Charles Pelham Villiers

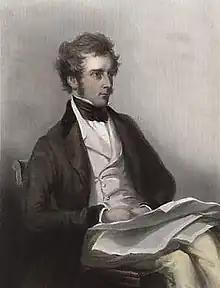
Engraving by John Cochran after a portrait by C. A. Du Val.

Charles Pelham Villiers (3 January 1802 – 16 January 1898) was a British lawyer and politician from the aristocratic Villiers family. He sat in the House of Commons for 63 years, from 1835 to 1898, making him the longest-serving Member of Parliament (MP). He also holds the distinction of the oldest candidate to win a parliamentary seat, at 93. He was a radical and reformer who often collaborated with John Bright and had a noteworthy effect in the leadership of the Anti-Corn Law League, until its repeal in 1846. Lord Palmerston appointed him to the cabinet as president of the Poor-Law Board in 1859. His Public Works (Manufacturing Districts) Act 1863 (26 & 27 Vict. c. 70) opened job-creating schemes in public health projects. He progressed numerous other reforms, most notably the Metropolitan Poor Act 1867 (30 & 31 Vict. c. 6). Florence Nightingale helped him formulate the reform, in particular, ensure professionalisation of nursing as part of the poor law regime, the workhouses of which erected public infirmaries under an Act of the same year. His political importance was overshadowed by his brother, the Earl of Clarendon, and undercut by the hostility of Gladstone.